TForce Freight

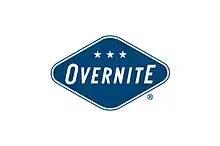
Logo of Overnite Transportation Company

TForce Freight traces its history back to 1935 when J. Harwood Cochrane founded the Overnite Transportation Company. Initially, the Overnite fleet consisted of one tractor, one trailer, and one straight truck. Overnite saw steady growth in its early years fueled in part by contracts with Philip Morris and R. J. Reynolds. During World War II, Overnite provided transportation for the U.S. Marine Corps. The company went public in 1957 and was listed on the New York Stock Exchange in 1962.